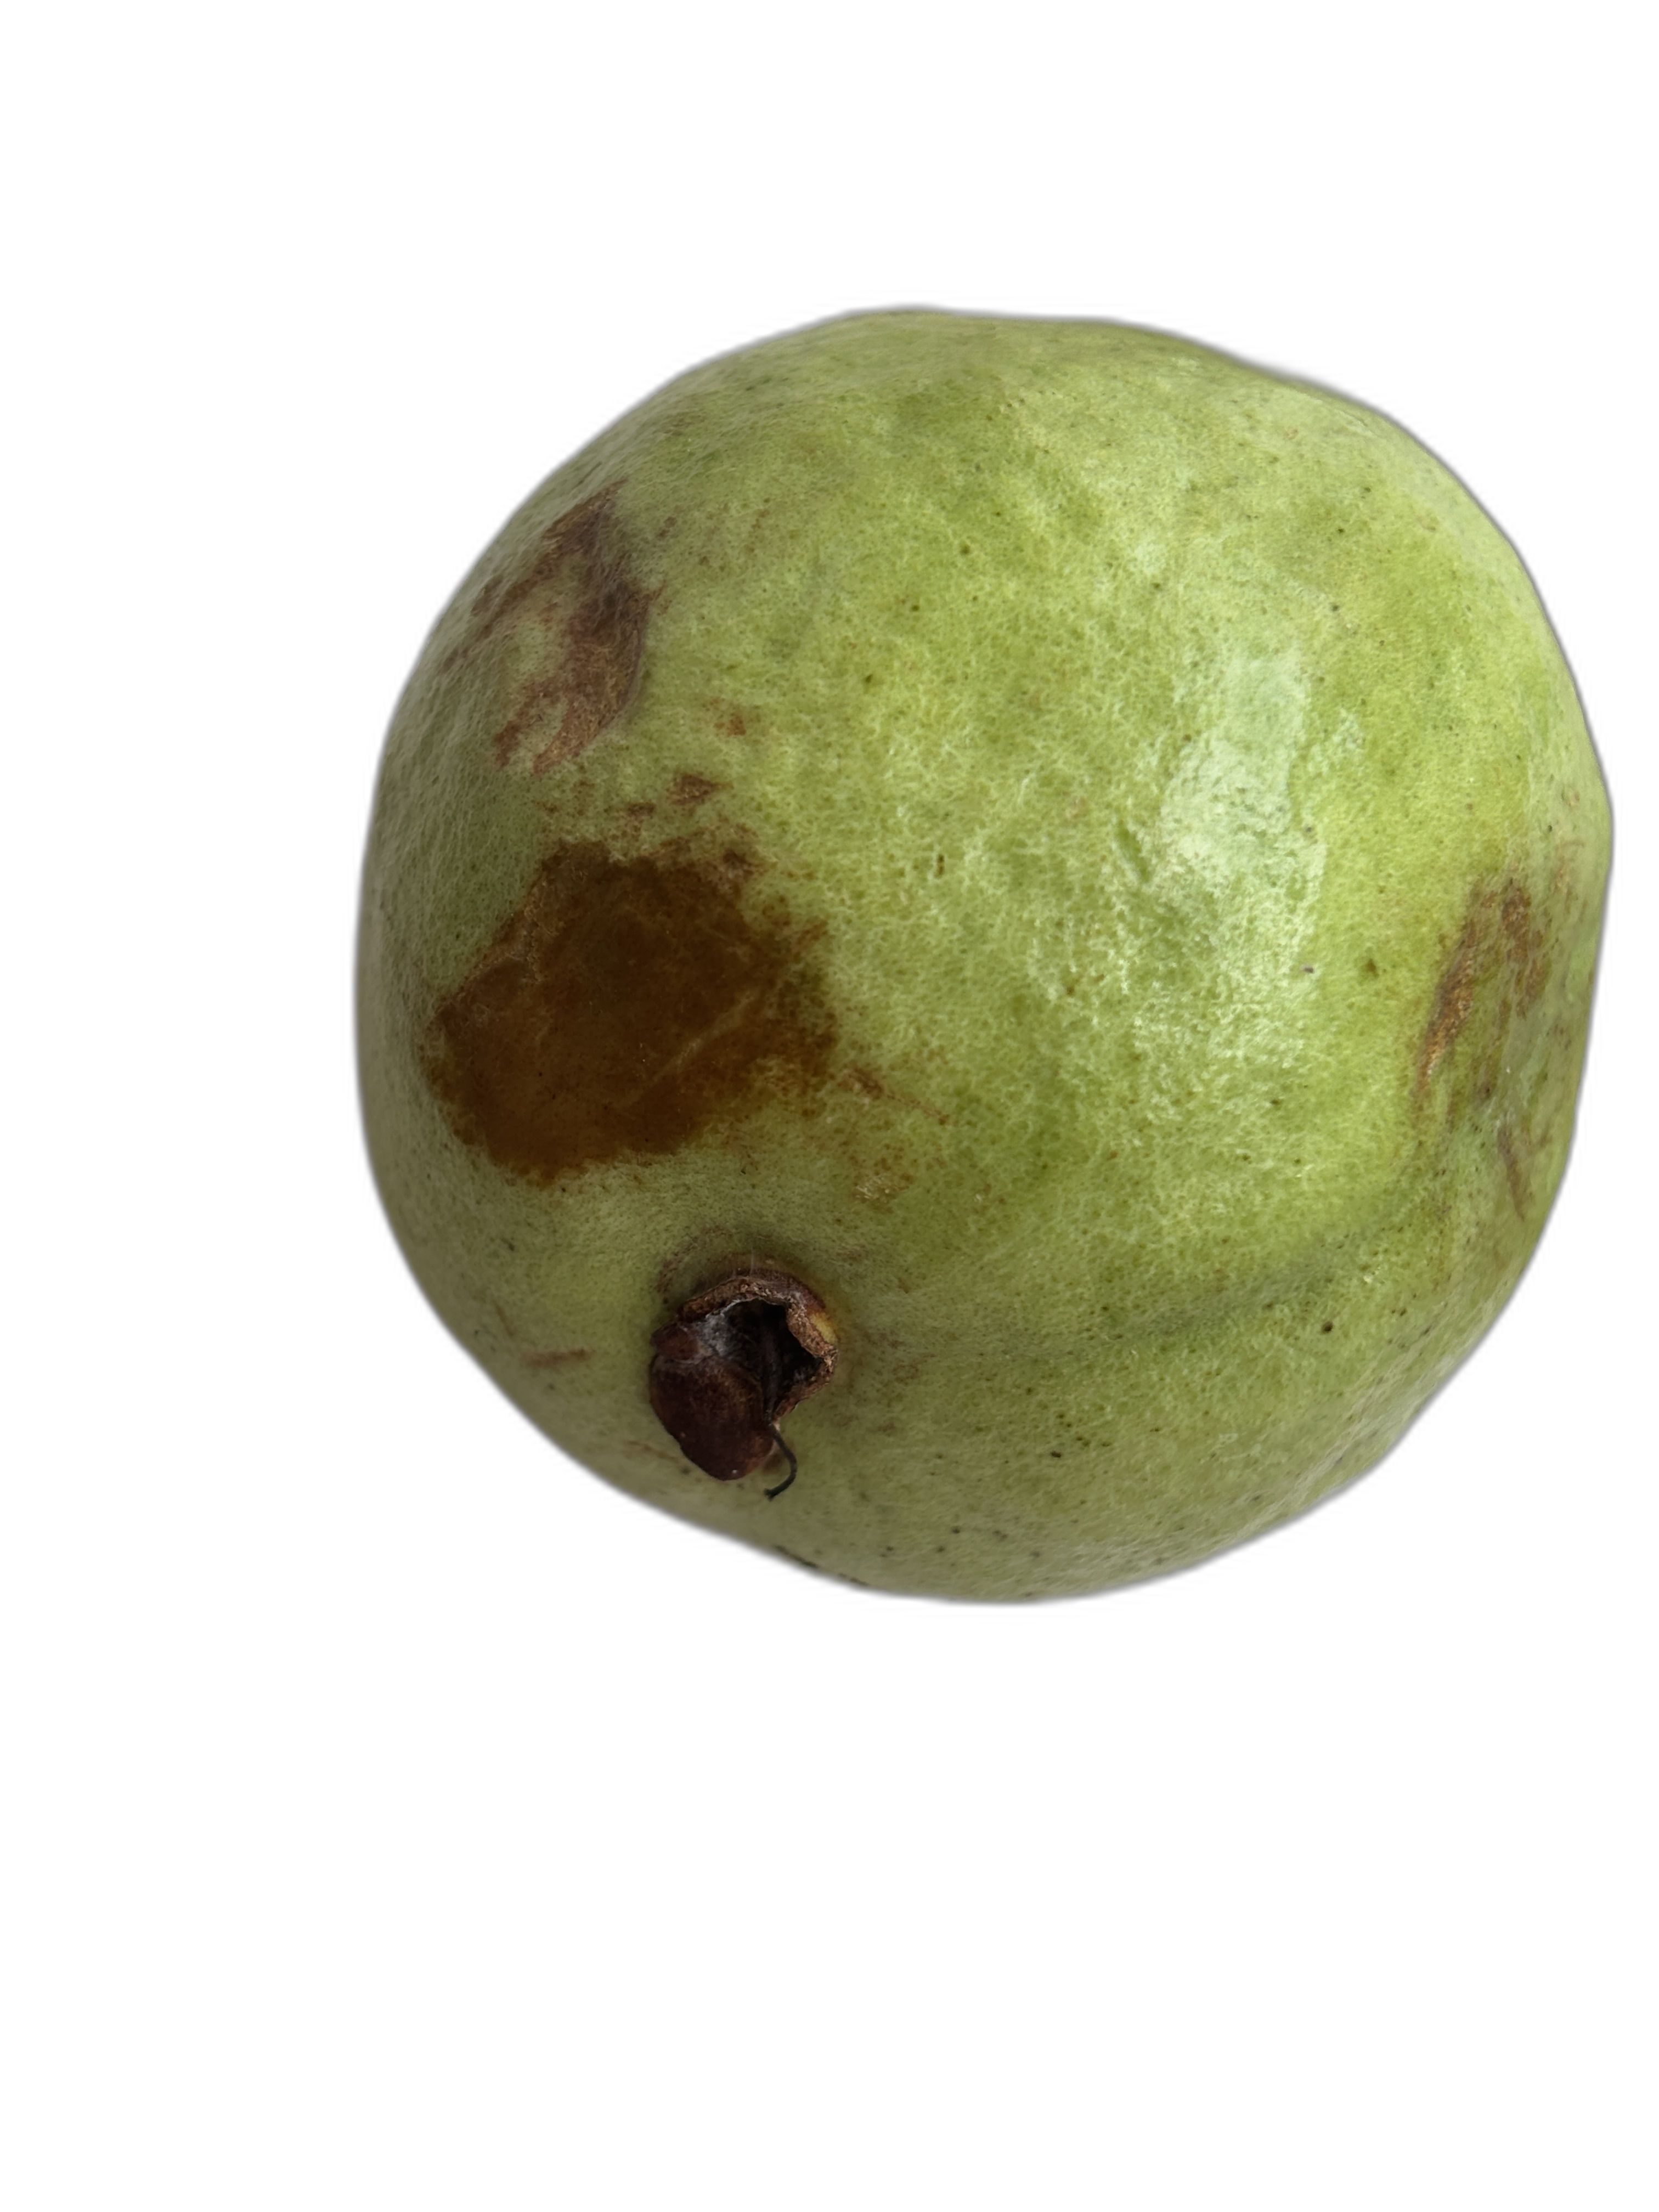
Plant part: fruit
Disease: Styler end root